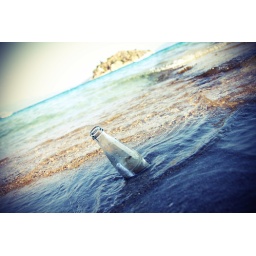
A glass bottle with a message in it on the beach of Tolo.